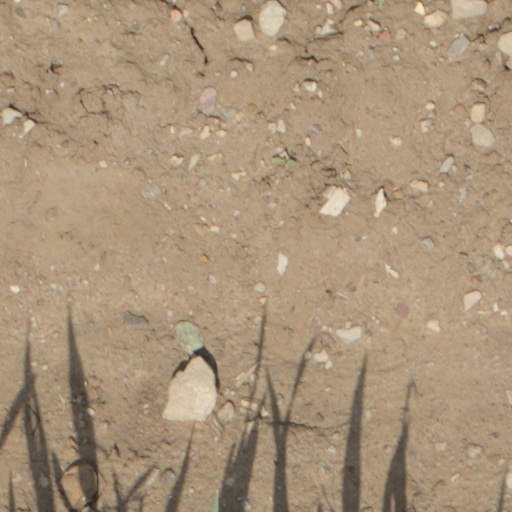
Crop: wheat